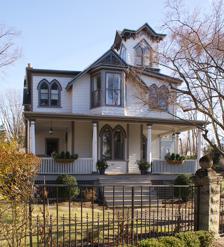
Building: House at 137 Prospect Avenue
Country: United States of America
Year built: 1875
Historic house in New York, United States United States historic place House at 137 Prospect Avenue U.S. National Register of Historic Places Show map of New York Show map of the United States Location 137 Prospect Ave., Sea Cliff, New York Coordinates 40°50′54″N 73°39′2″W / 40.84833°N 73.65056°W / 40.84833; -73.65056 Area less than one acre Built 1875 Architectural style Late Victorian MPS Sea Cliff Summer Resort TR NRHP reference No. 88000016 Added to NRHP February 18, 1988 House at 137 Prospect Avenue is a historic home located at Sea Cliff in Nassau County, New York .  It was built about 1875 and is a two-story, rectangular clapboard residence with a combination of a cross-gable and shallow hipped roof in the Late Victorian style. It features a three-story tower with a multi-gabled roof and bracketed overhanging eaves. It was listed on the National Register of Historic Places in 1988. References